Bardia

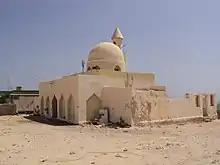
An old mosque in Bardia

During World War I, German U-boats made several landings in the port of Bardia in support of the Senussi order during the Senussi Campaign.